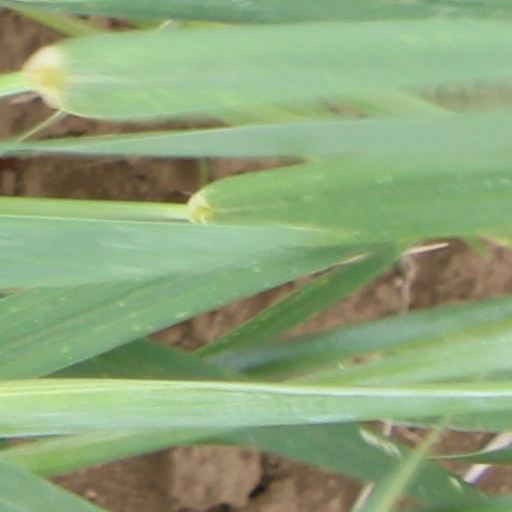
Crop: wheat